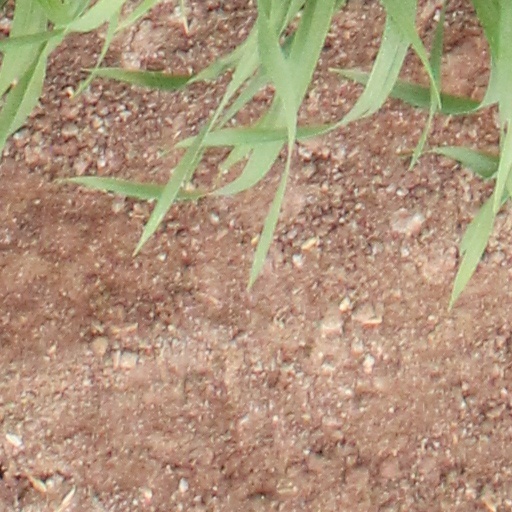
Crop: wheat